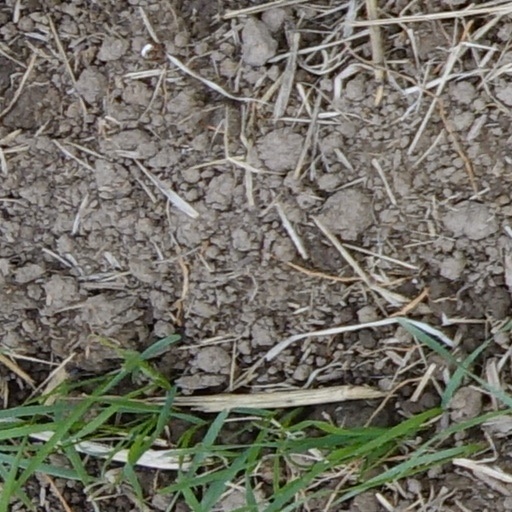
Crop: wheat